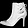
Label: Ankle boot